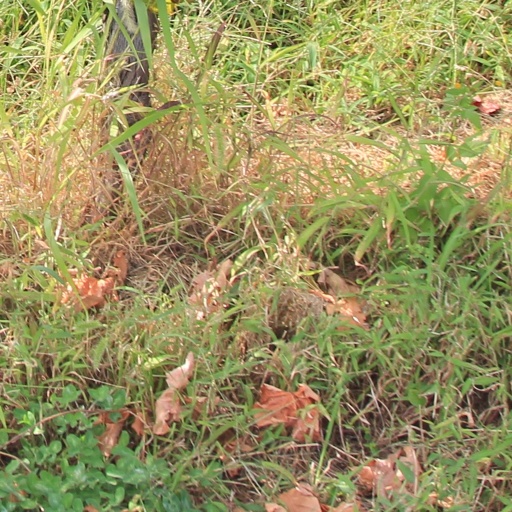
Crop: grape